Madonna and religion

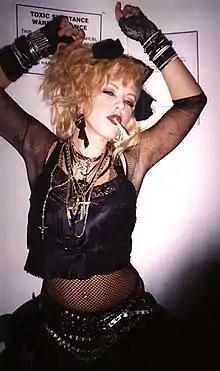
A woman channeling the Madonna wannabe style, which incorporated crucifixes as a fashion item

Cady Lang from "Time" stated in 2018, her "obsession with her Catholic upbringing has undeniably shaped both the pop culture and fashion landscape". "For the first time in mainstream culture", she brought religious symbolism into pop music, said Gail Walker from "Belfast Telegraph". Stewart Hoover, a scholar of religious studies, asserts that Madonna "pushed new boundaries in bringing traditional religious imagery into the popular music context".